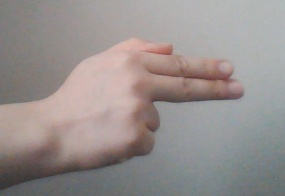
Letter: ghain